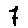
Label: 7